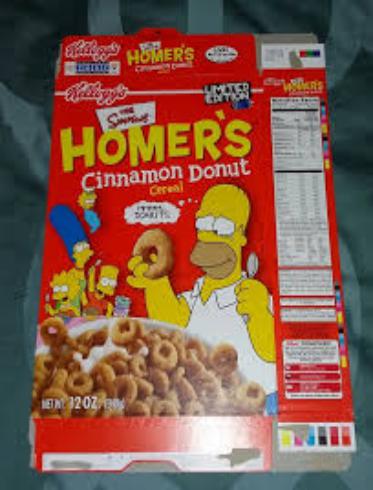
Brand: Homer's Cinnamon Donut
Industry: Food